Eszter Pécsi

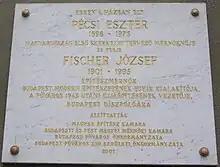
PécsiFischer SztIstvánPark16

A plaque was placed on her birthplace in Kecskemét in 2000 and on the wall of the couple's house in Szent István Park in Budapest in 2001.